Shireoaks Hall

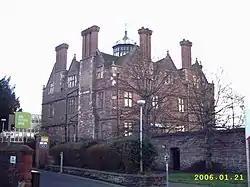
The Tudor mansion of Whitehall, Thomas Hewett's childhood home in Abbey Foregate, Shrewsbury

The Sir Thomas Hewett, for whom this hall was built, resided at Shireoaks and became Sheriff of Nottinghamshire for 1627. He lived long, through the English Civil War and the Commonwealth of England, and to see his son William Hewett married and the birth of a grandson Thomas Hewett in around 1656. However William died at about the same time as his father (which was in 1660–1661), and so the infant Thomas at four years of age became the heir to Shireoaks. He was taken to Shrewsbury (where his grandfather Sir Richard Prynce the younger (1598–1665) was yet living, at Whitehall mansion) for education, and during his minority the hall was occupied by the Earle family of Rampton. Having matriculated at the University of Oxford in 1676, in 1677 he leased the hall for seven years to William and Richard Sanderson of Godford.